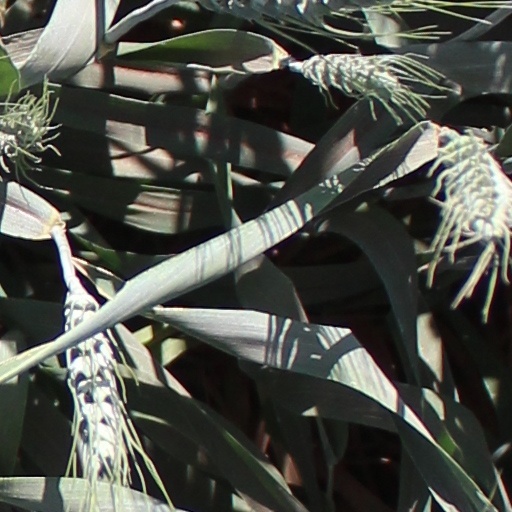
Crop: wheat